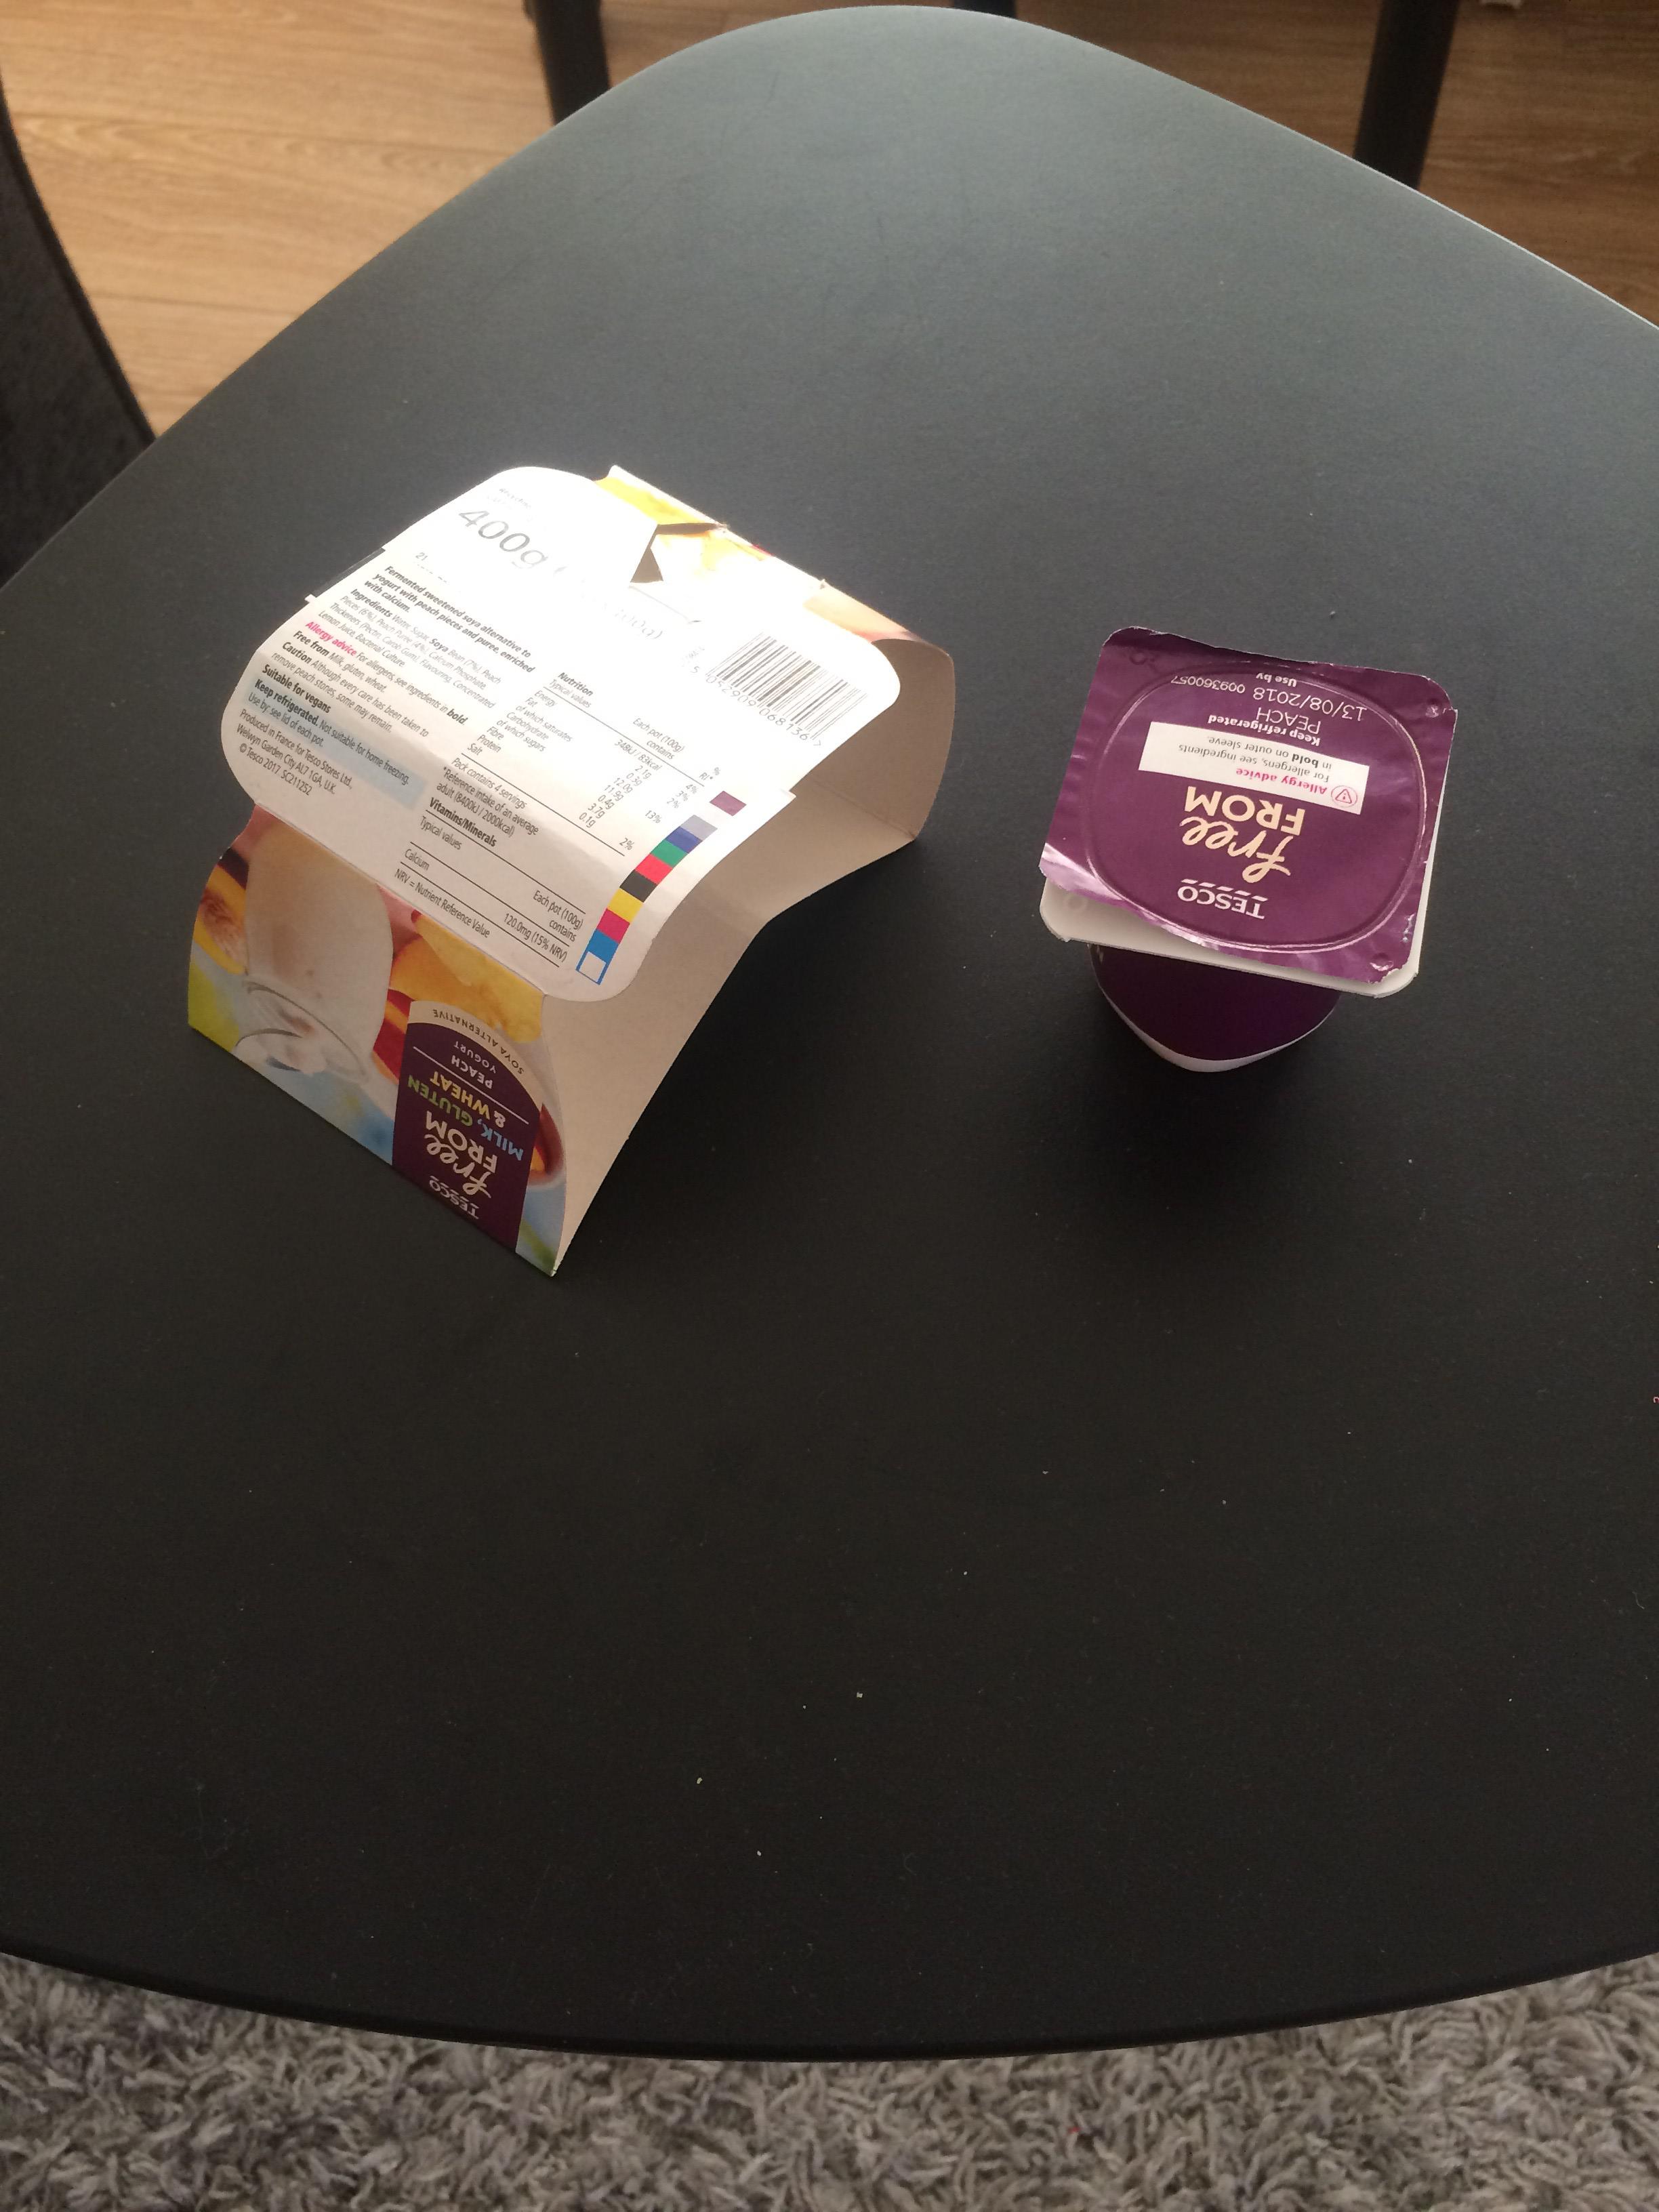
Object: Other carton (Carton)

Object: Spread tub (Plastic container)

Object: Other plastic wrapper (Plastic bag & wrapper)